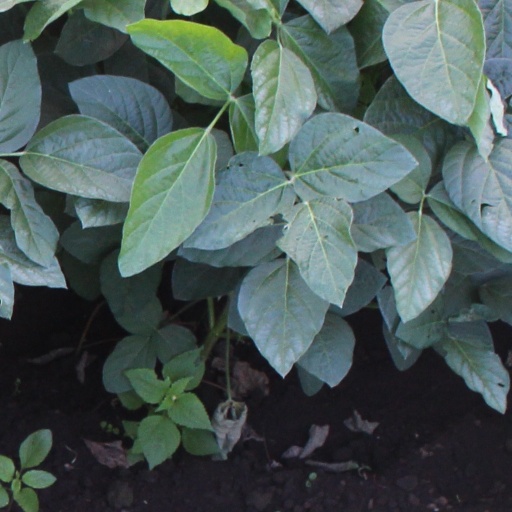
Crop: soybean